Sport in Germany

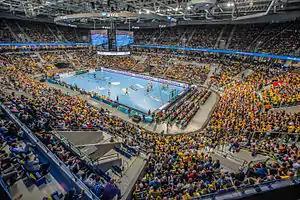
A handball game in progress at SAP Arena in Mannheim, Germany. Handball is one of the most popular team sports and historically evolved in Germany.

Germany together with Denmark is regarded as the birthplace of handball. The first match of the modern era was officially recorded on 29 October 1917 in Berlin, Germany. Carl Schelenz is credited developing most rules of modern handball. Outdoor Handball had its only Olympic Games appearance in the 1936 Berlin Olympics. The first international match recorded was played on 3 September 1925 between Germany and Austria.